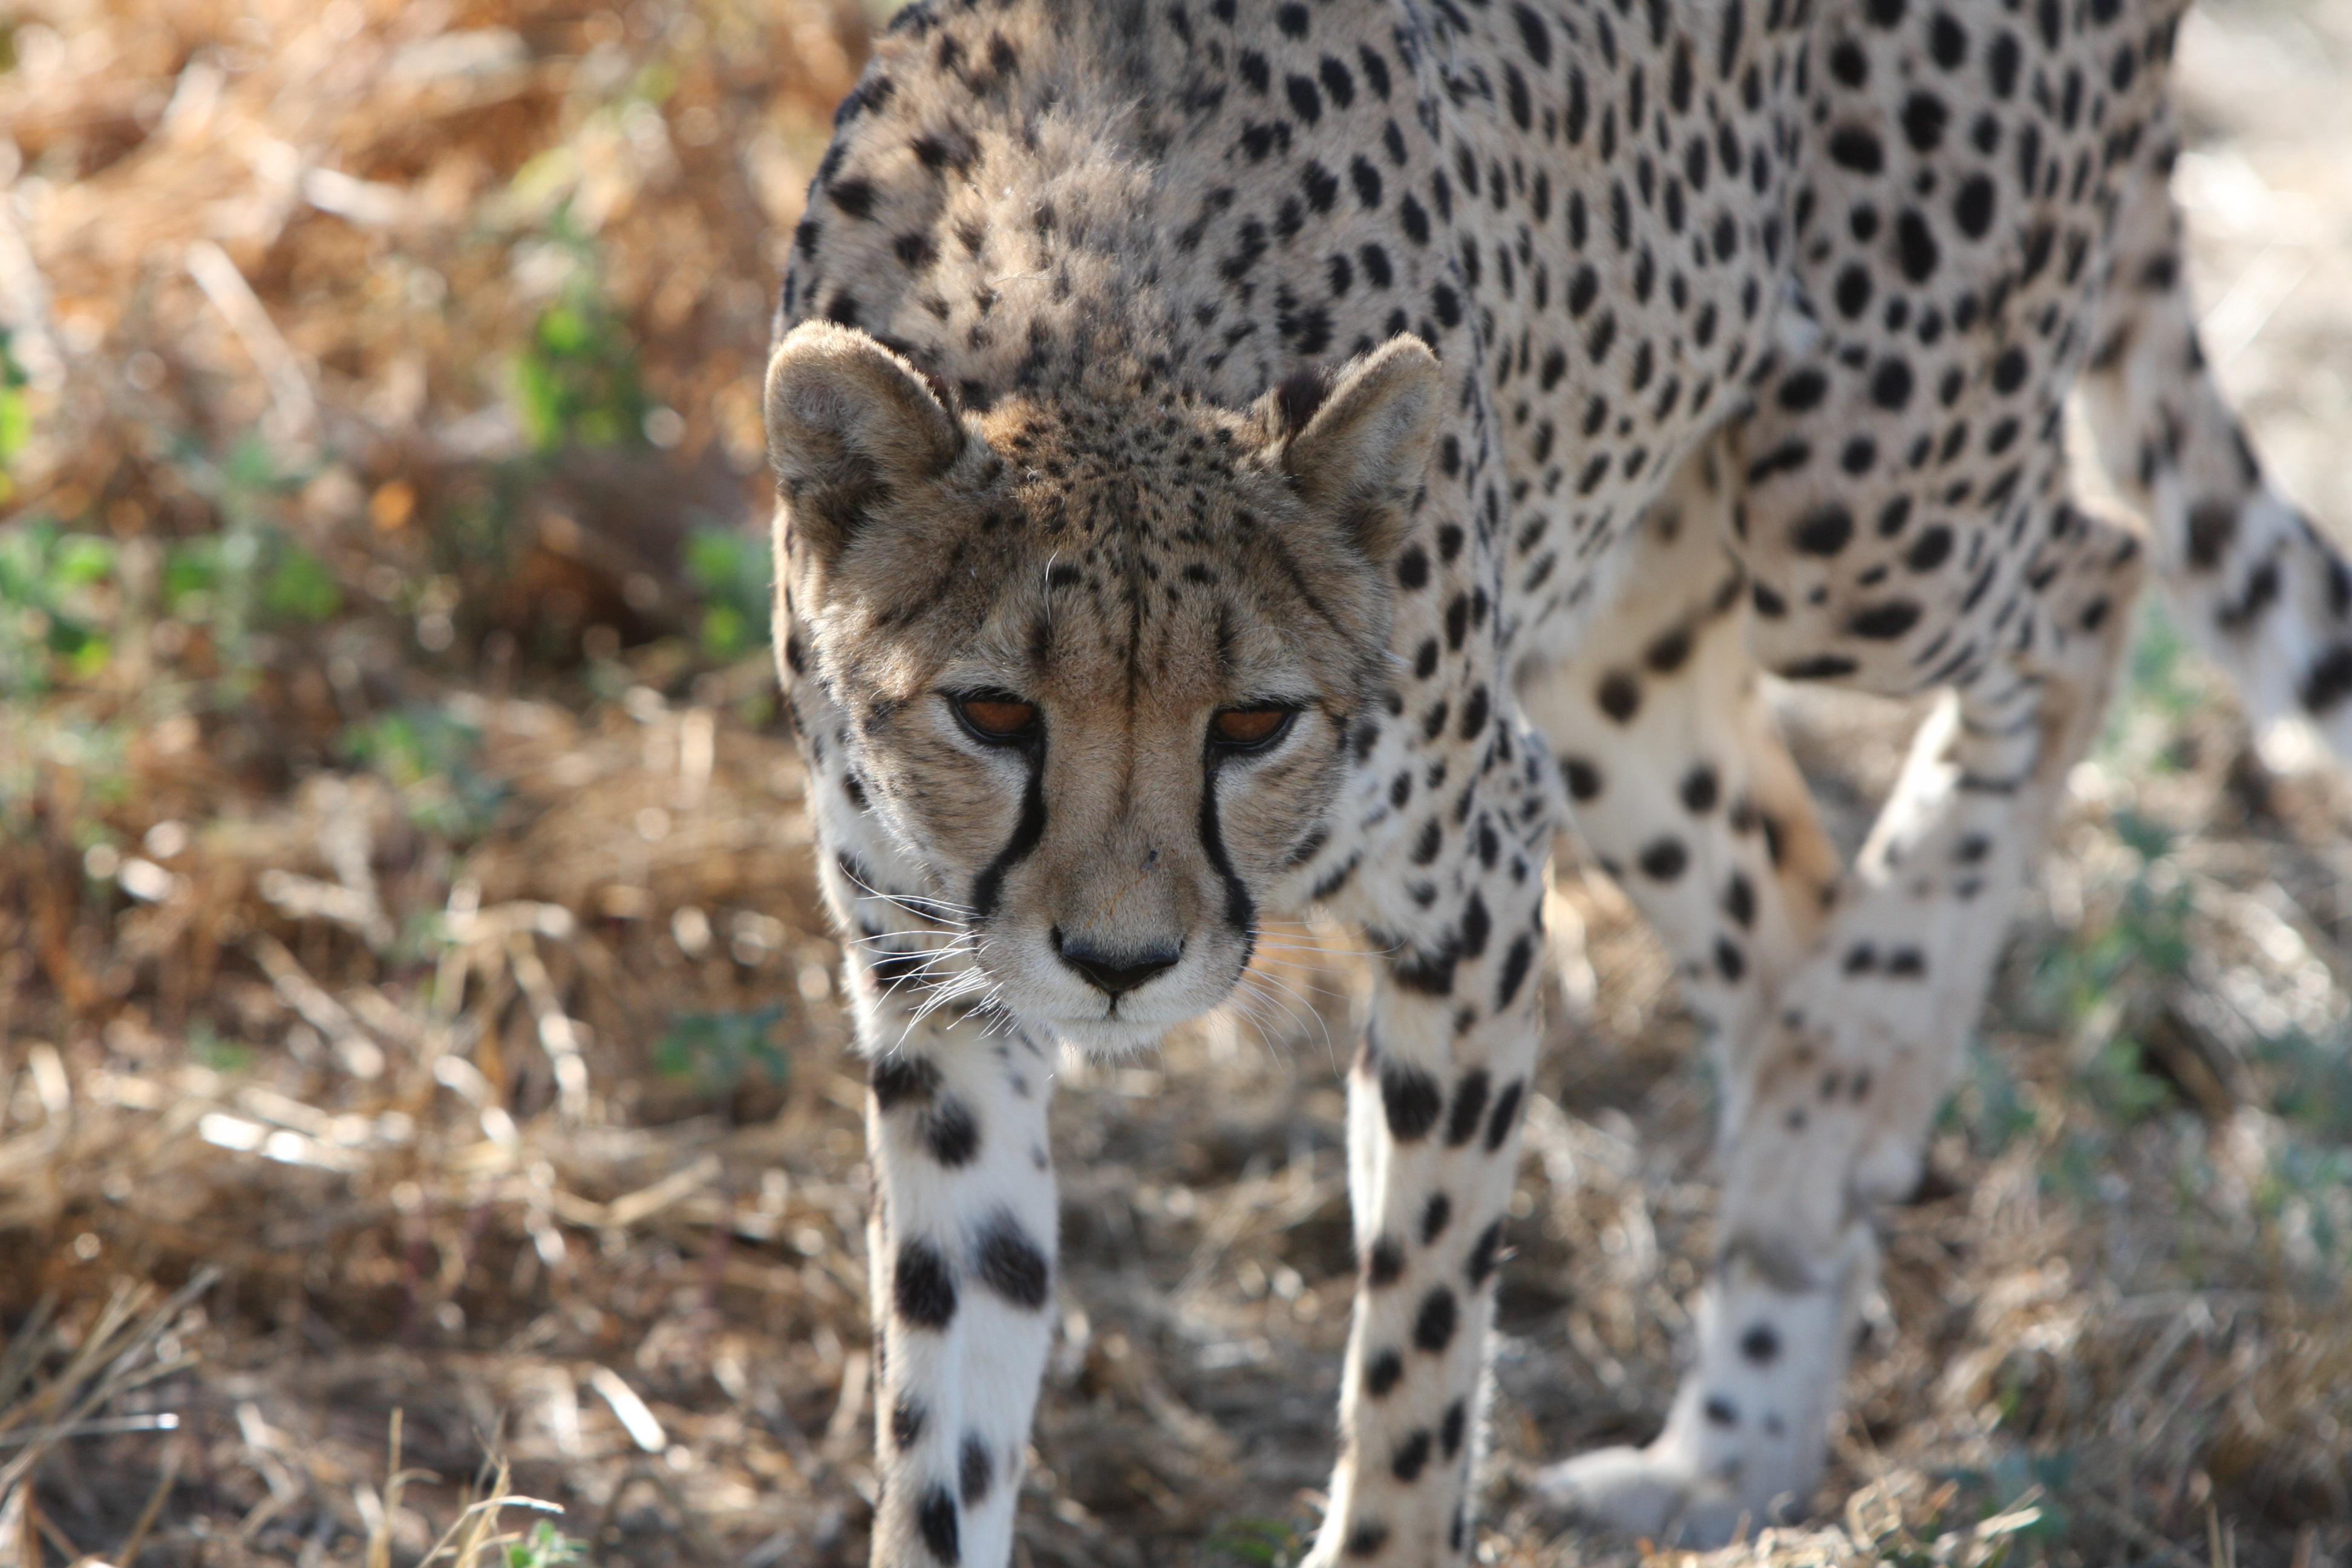
nature, wildlife, wild, zoo, africa, mammal, predator, fauna, leopard, cheetah, vertebrate, hunt, safari, south africa, wild animals, namibia, animal planet, discover wild, small to medium sized cats, cat like mammal, photography wild